Abel Resino

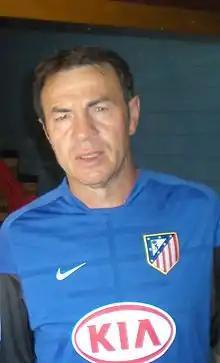
Abel as a coach at Atlético Madrid

Abel Resino Gómez (born 2 February 1960), sometimes known just as Abel, is a Spanish retired footballer who played as a goalkeeper, and a manager.